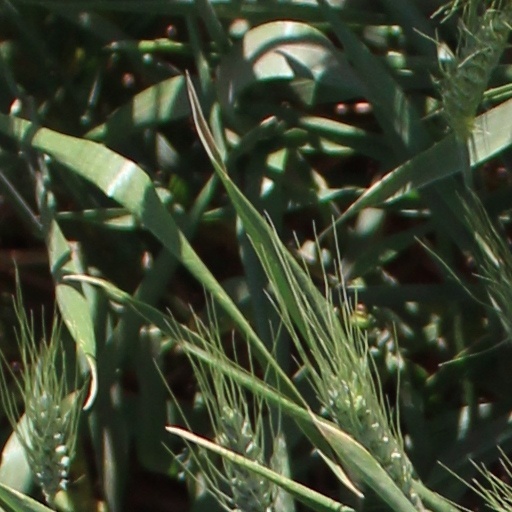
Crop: wheat